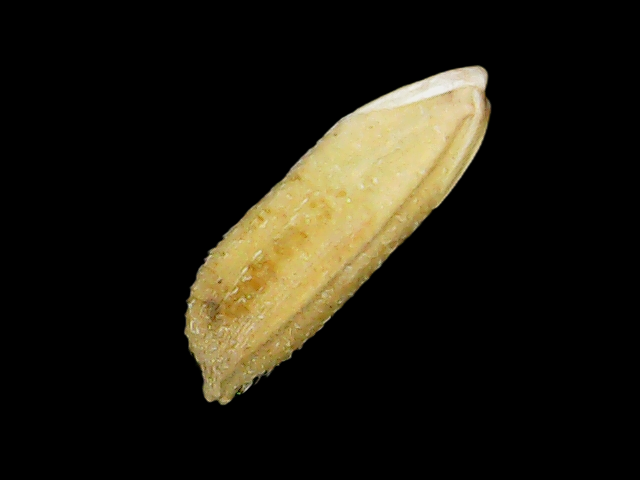
Rice variety: Binadhan10